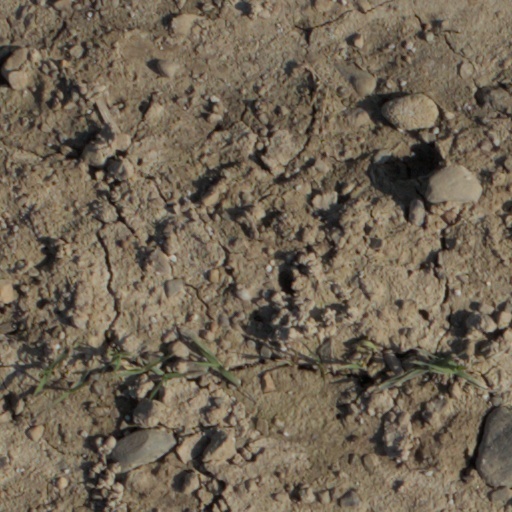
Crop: wheat